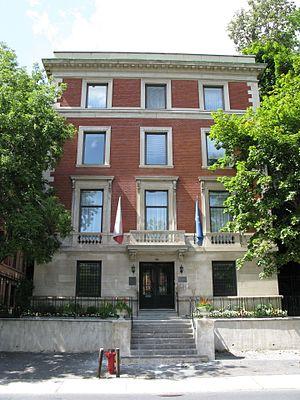
Consulat général de la république tchèque à Montréal.
Ceci est une liste des représentations diplomatiques de la République tchèque. Sont exclus les consulats honoraires et les «centres tchèques», bureaux sans statut diplomatique chargés de promouvoir le commerce, le tourisme et la culture tchèque à l'étranger.